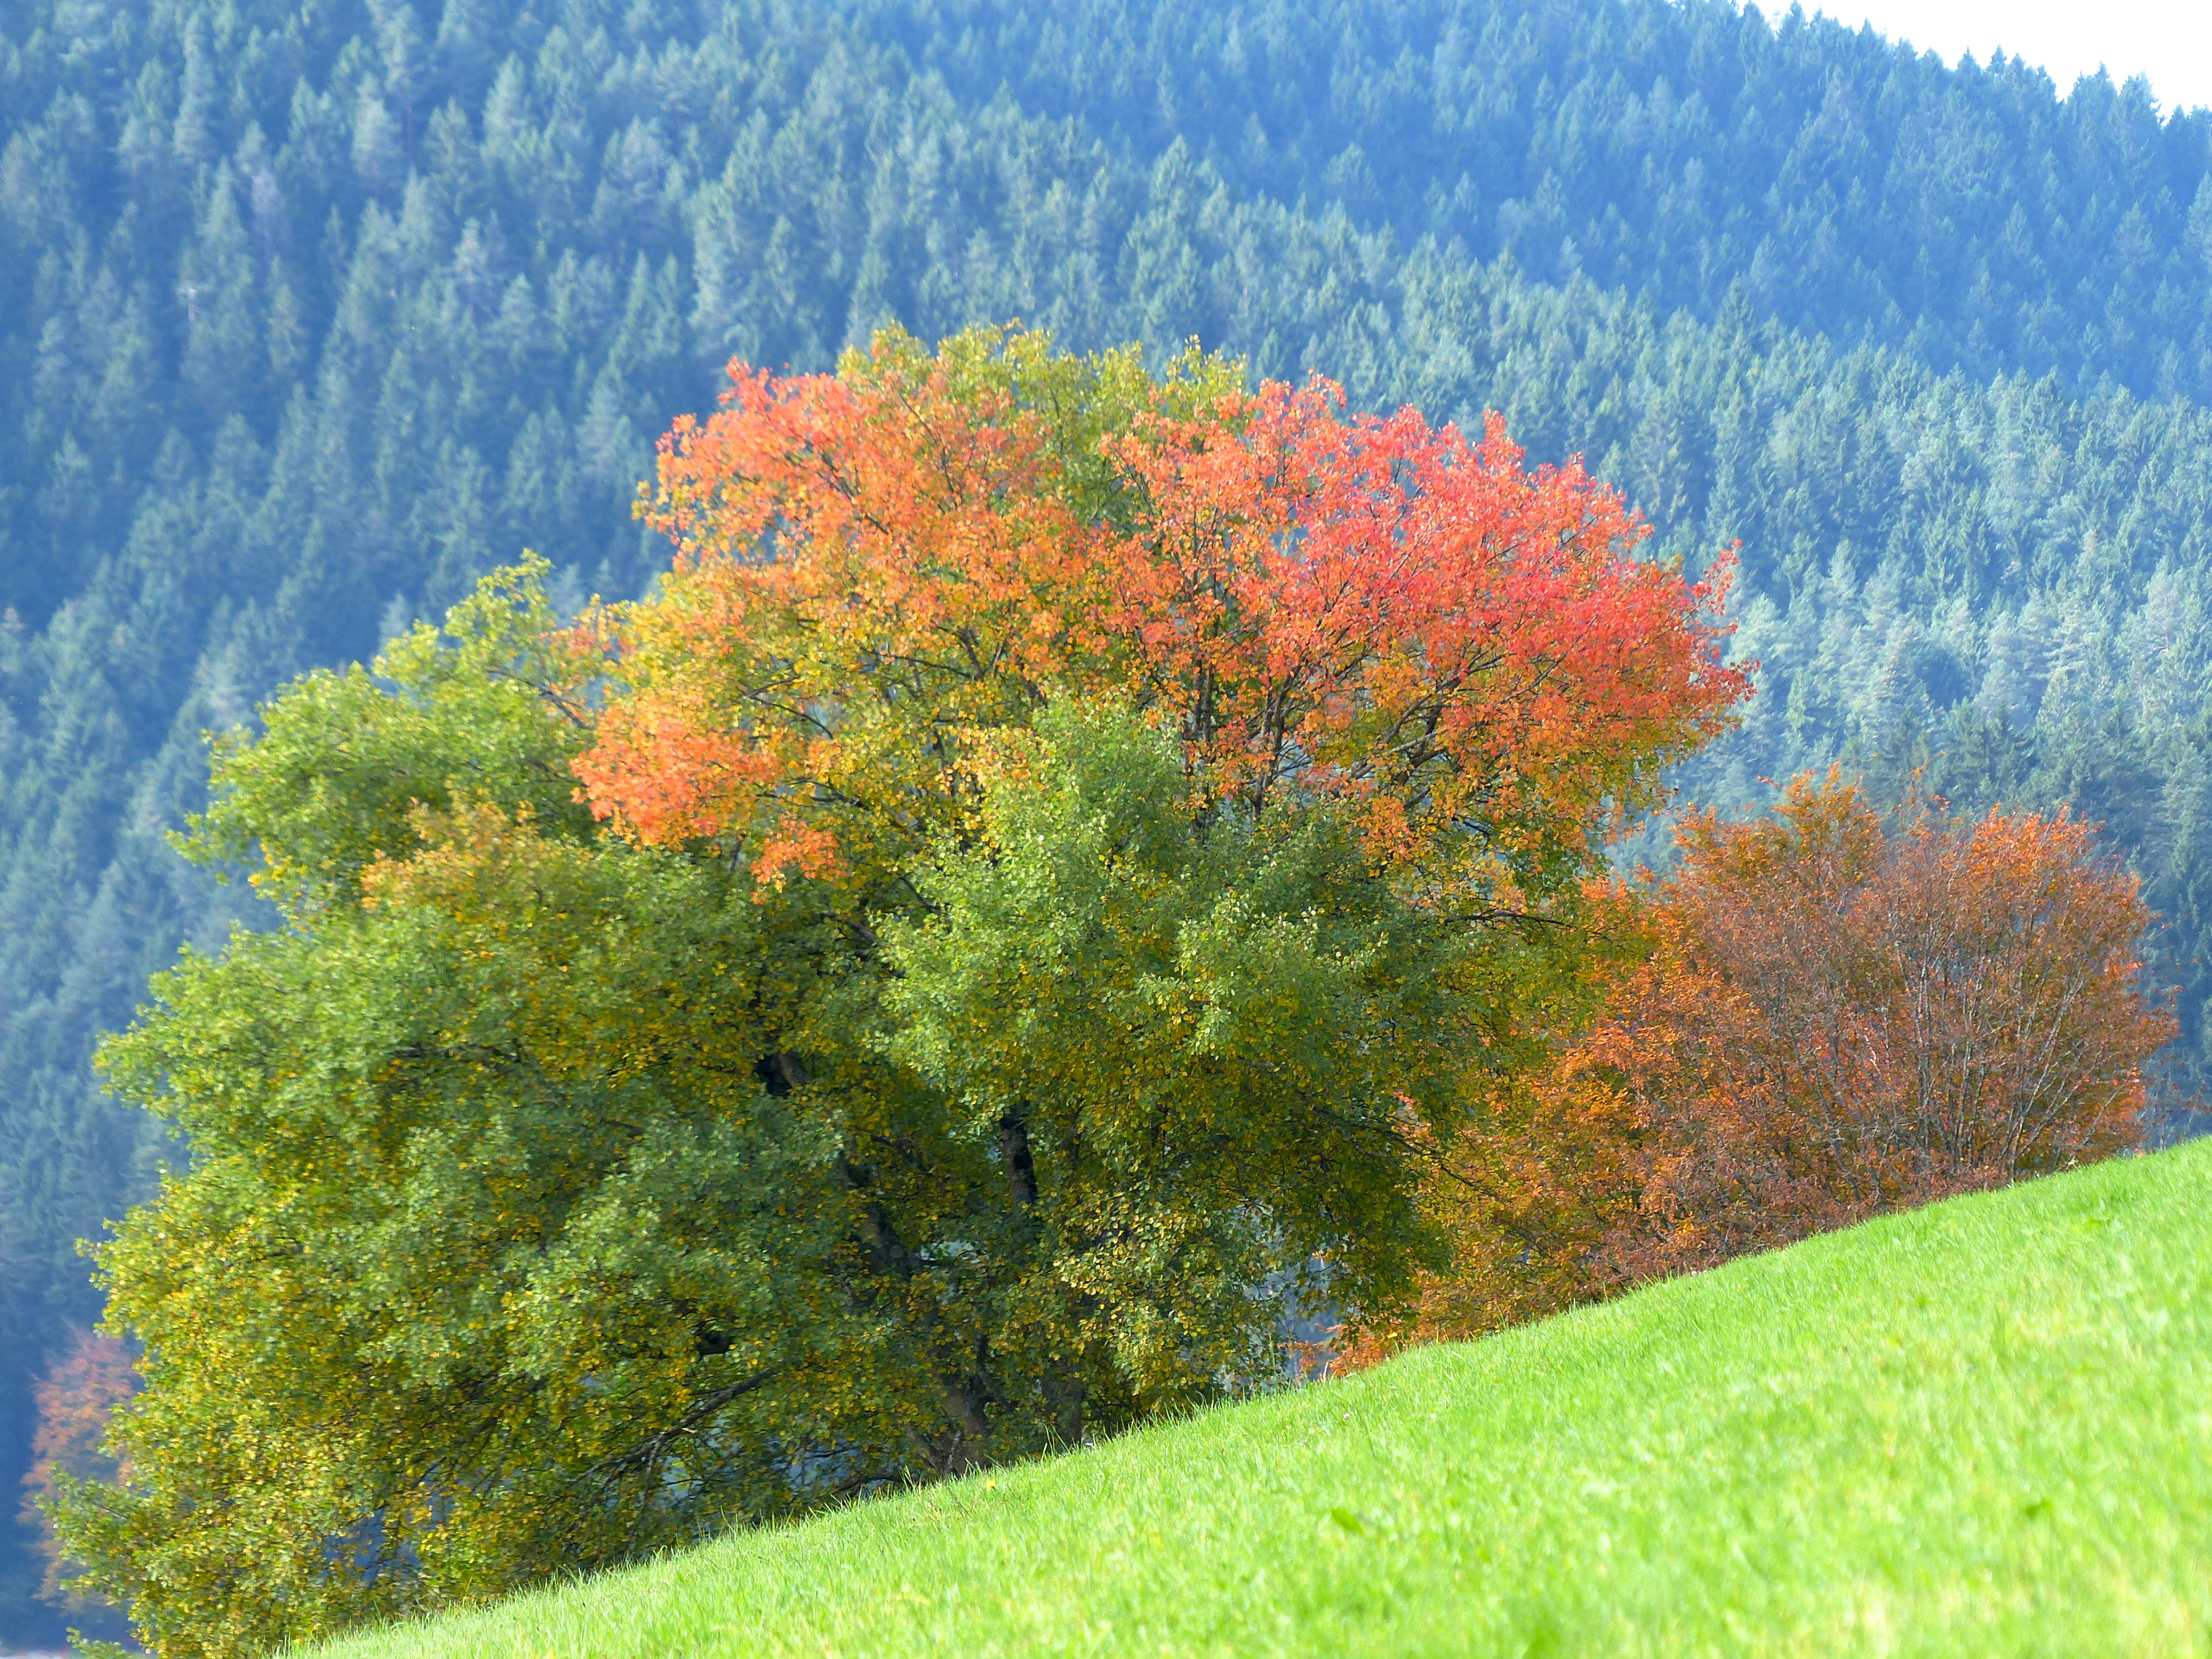
tree, plant, hiking, meadow, prairie, leaf, fall, flower, travel, europe, evergreen, autumn, black, season, conifer, trees, leaves, spruce, grassland, shrub, germany, larch, ecosystem, baiersbronn, mitteltal, biome, woody plant, temperate coniferous forest, land plant